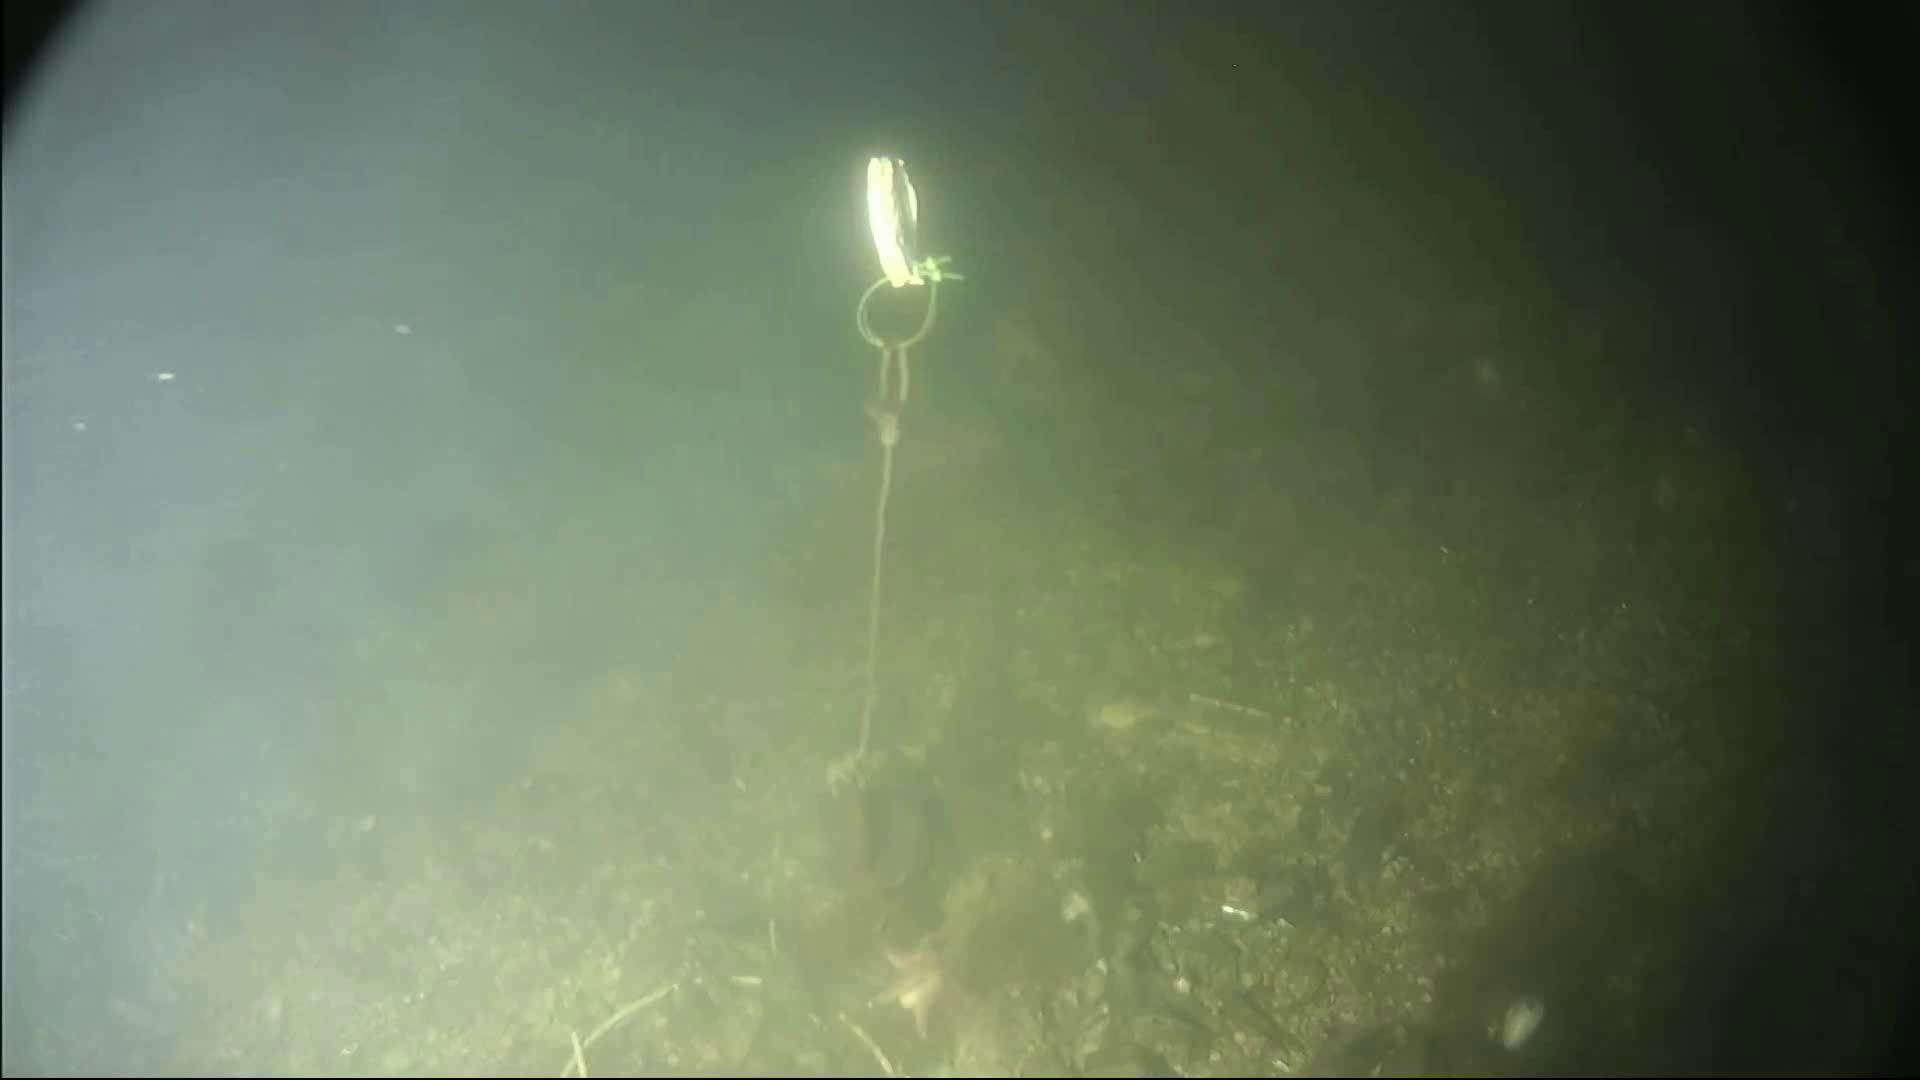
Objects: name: starfish